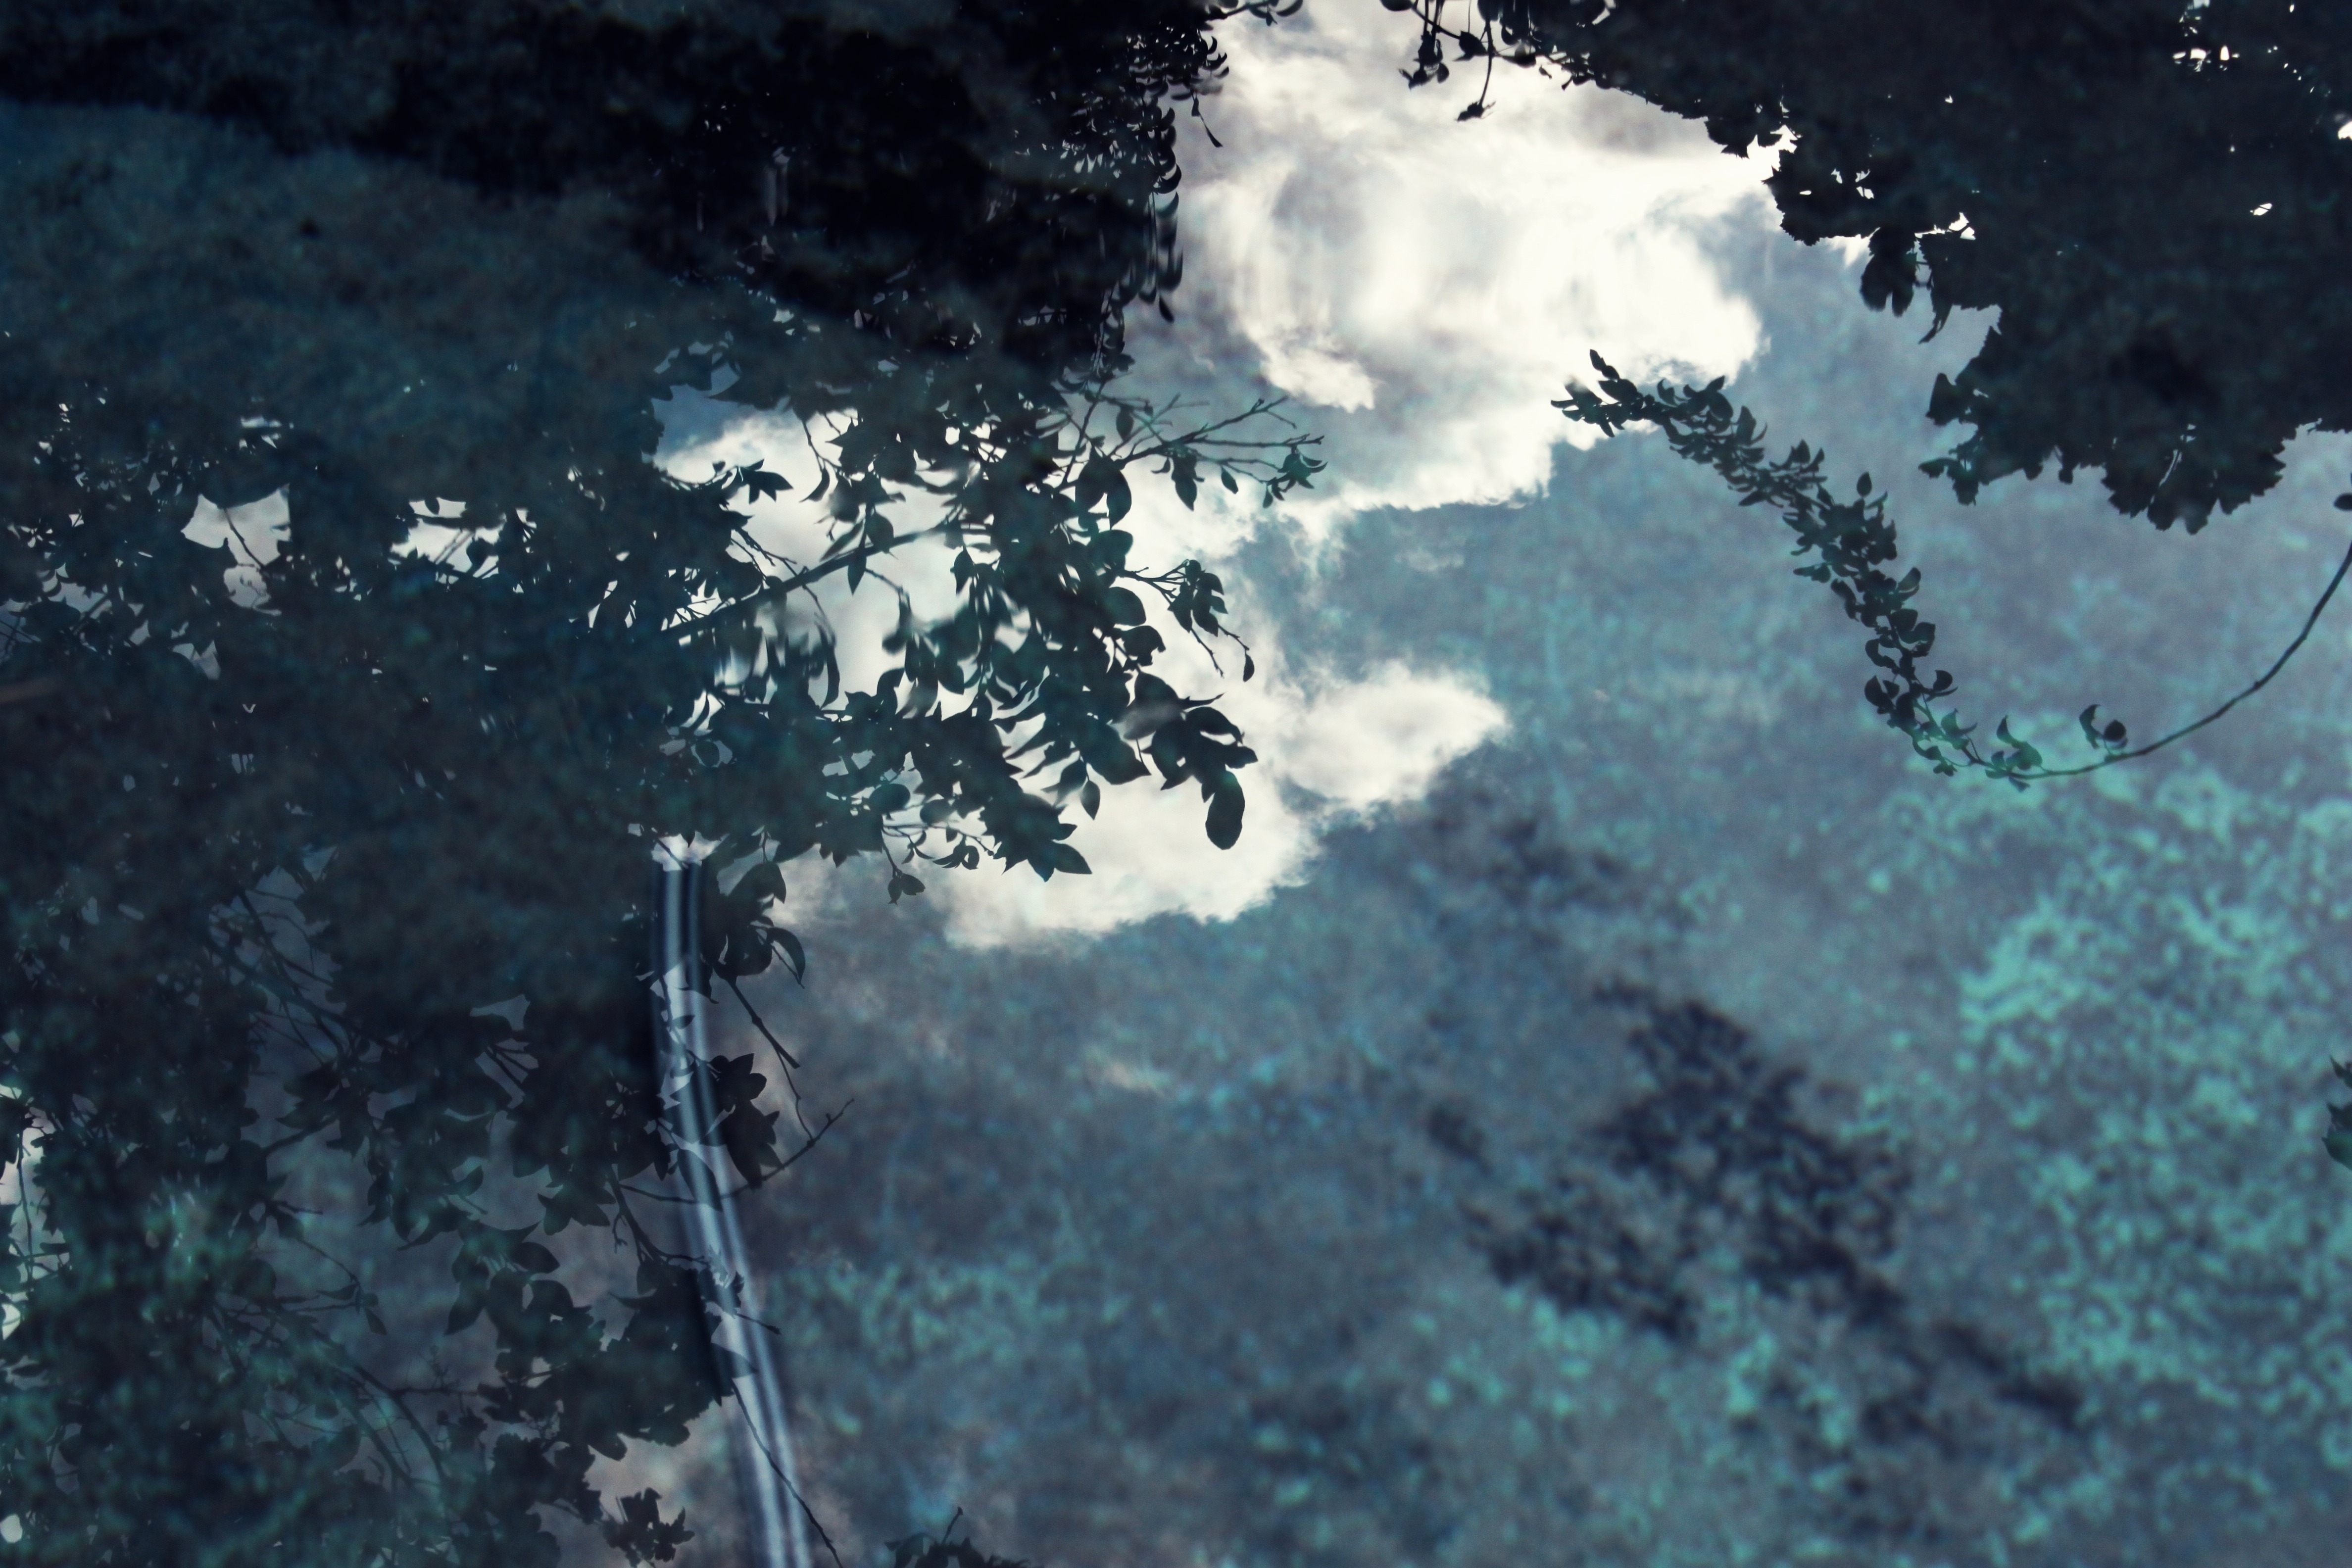
tree, water, nature, snow, light, cloud, sky, sunlight, atmosphere, reflection, weather, darkness, clouds, atmospheric phenomenon, atmosphere of earth